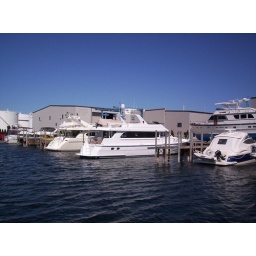
Not much of a pic but the blues in water and sky looked nice